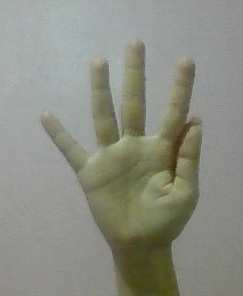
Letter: sheen